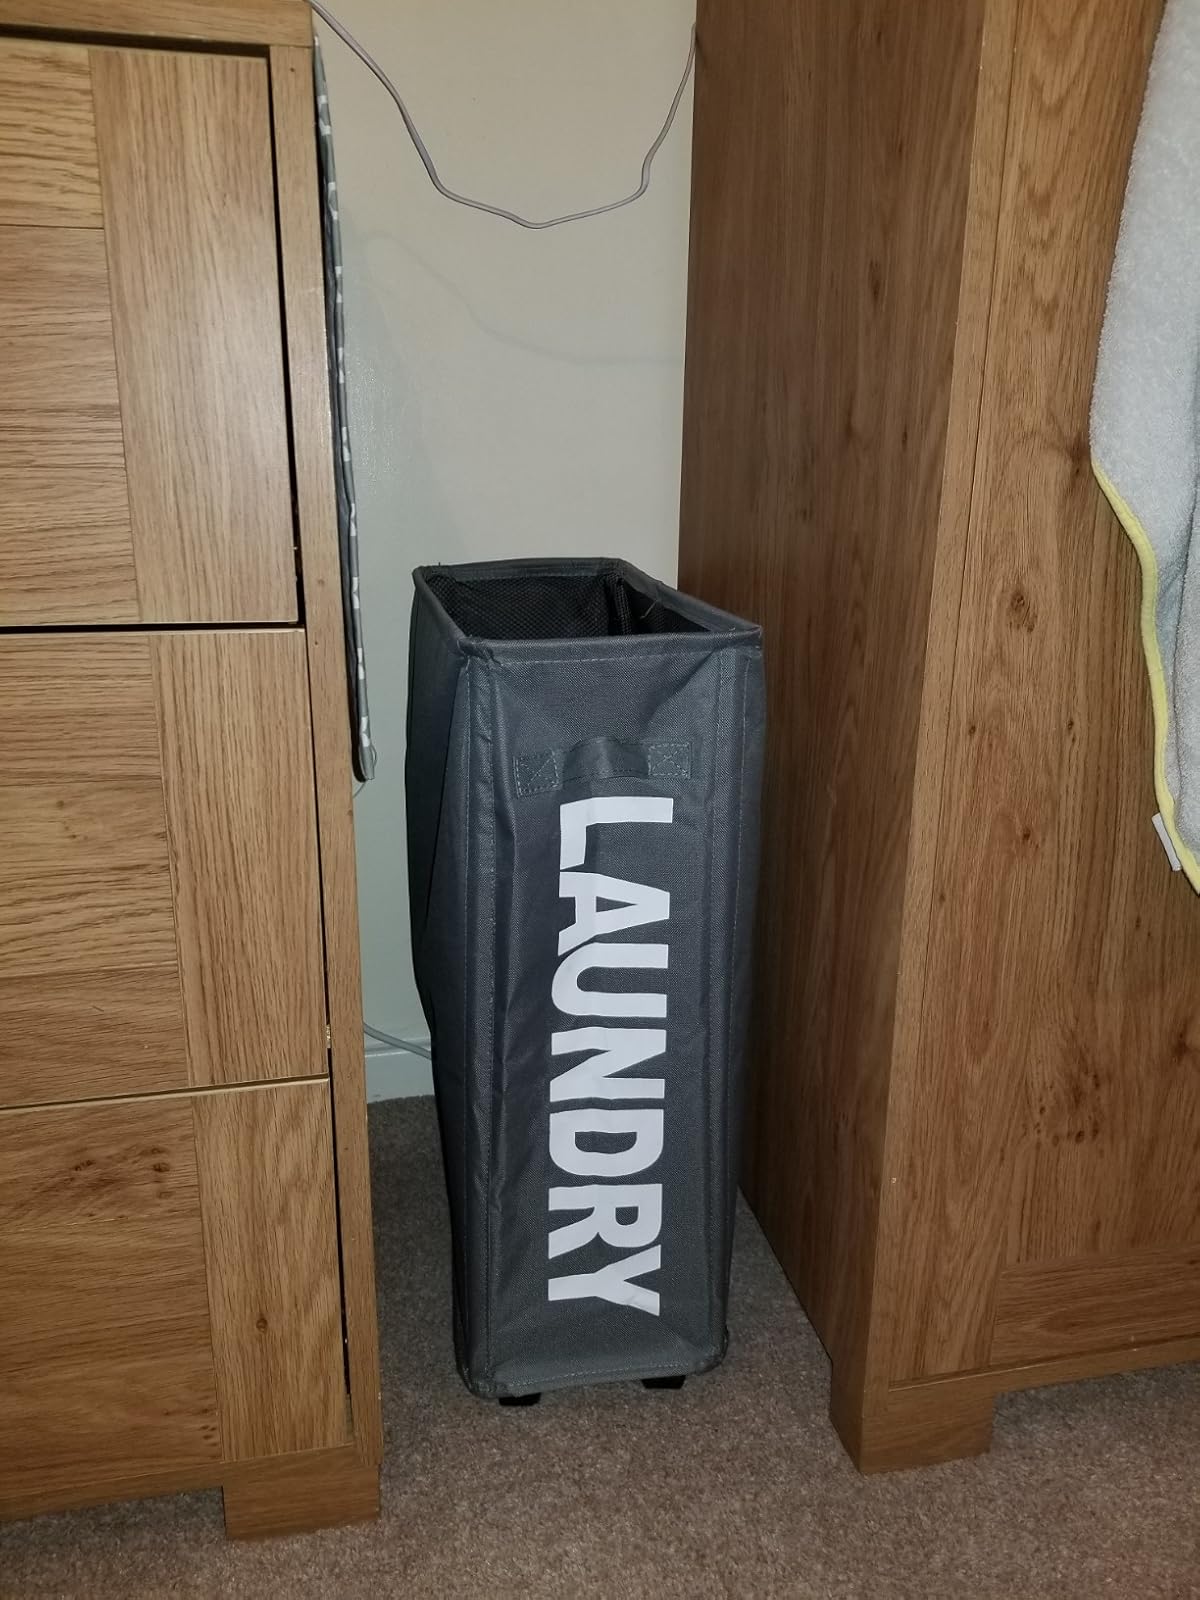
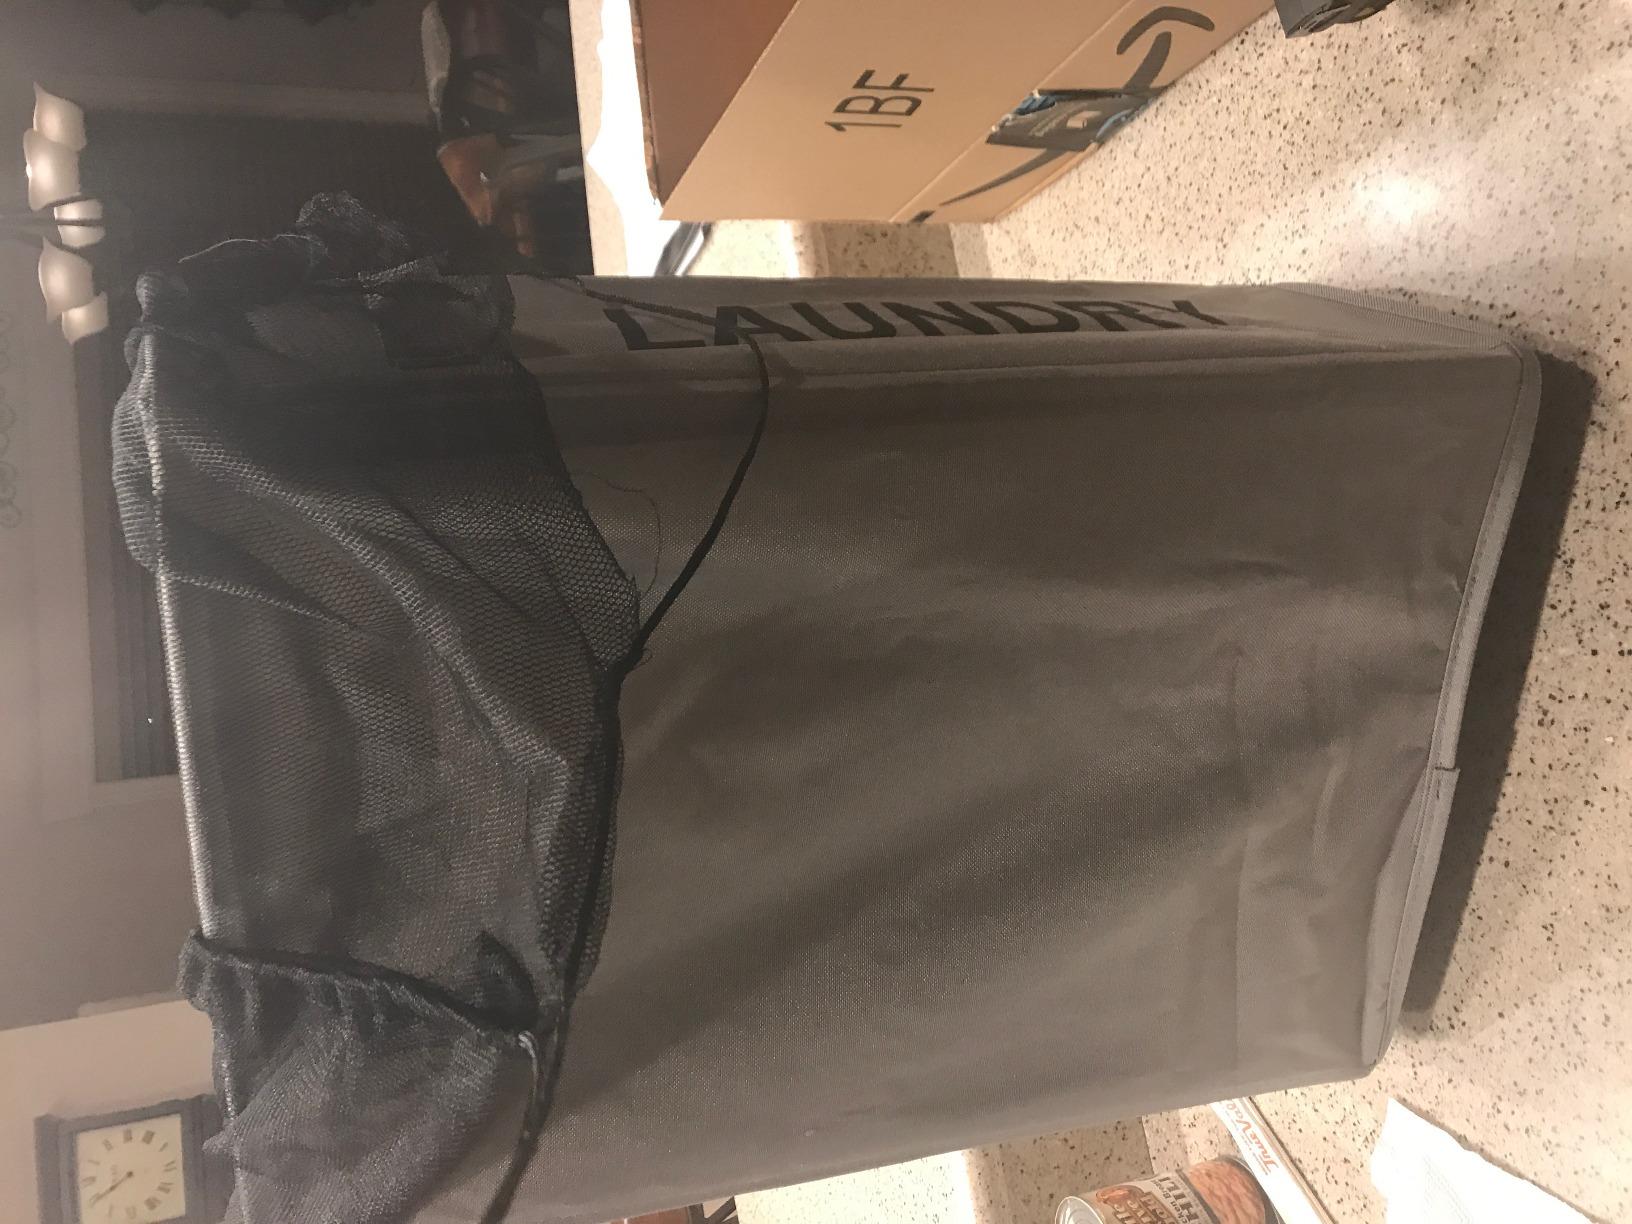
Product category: items_hamper
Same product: no